Polish arms sales to Republican Spain

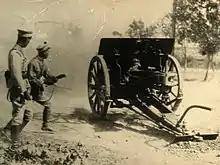
Krupp 75mm artillery in Chinese service

There is no complete and reliable information on arms sold by Poland; official Polish documentation was partially lost during World War Two and detailed data is reconstructed on basis of fragmentary archives, Nationalist intelligence reports, private accounts and some Spanish republican papers. All sources agree, however, that the arms sold were mostly obsolete; they were seized or acquired by the Polish army from Bolshevik, Russian, Austro-Hungarian or French armed forces in 1918–1920, and withdrawn from service as the Polish army was getting modernized. The Polish supplies to Republican Spain included: 95 tanks (Renault FT 17), 300 guns and howitzers (Schneider, Krupp-Putilov, Bergson, Škoda), 500 mortars (Brandt Mle 27/31, Stokes 81 mm and other types), 15,000 machine guns (Bergmann LMG, Browning BAR, Chauchat, Colt, Polish-made CKM wz. 30, Lewis LMG, Maxim-Spandau, Polish-designed PWU, Schwarzlose, Vickers), 200,000 rifles (Enfield .303, Mauser 29, 88 and 98, Mannlicher 88/80, 90 and 95, Mosin-Nagant, Lebel 8 mm, Berthier 07/15 and 16 and other), 1,5m hand grenades (mostly Polish-made wz. 31), 0.8m artillery rounds (various types), 180m rifle cartridges (various types), 1,800 tons of gunpowder, 230 tons of TNT, 75 tons of aerial bombs, plus some quantities of bayonets, torpedoes and land mines. Shipments included also spare parts and components, especially for artillery pieces. Apart from arms, Poles were selling also uniforms, helmets, shoes, gas masks, optical equipment, leather products, blankets and other accessories. Poland did not sell any aircraft to the Republic – instead, 44 obsolete or non-combat aircraft were sold to the Nationalists via Portugal in 1936 (20 PWS-10 training fighters, 20 Breguet XIX light bombers, 4 RWD-13 liaison aircraft).